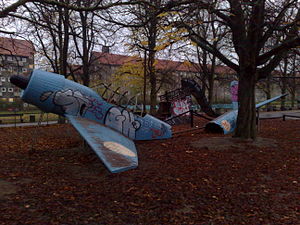
Nørrebroparken
Legeplads formet som et flystyrt, november 2008
Nørrebroparken er en park i København. Parken ligger på Nørrebro og blev renoveret i 2007. Nørrebroparken ligger mellem Hillerødgade i nord, Nordbanegade i øst, Stefansgade i sydøst og Krogerupgade i vest. Hørsholmparken grænser op til parken syd for Stefansgade. Lidt længere mod nord ligger Den Røde Plads og Superkilen.